Blaudzun

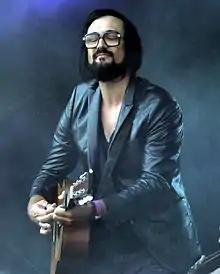
Blaudzun, 2014

Blaudzun is the stage name of the Dutch singer-songwriter Johannes Sigmond (Arnhem, Netherlands, 26 October 1974) who played for years in various bands and projects before pursuing a solo career in 2006.